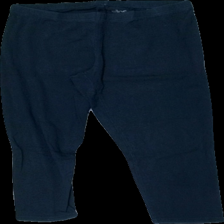
View: front
Type: Tights
Category: Ladies
Brand: Ellos
Colors: Blue
Material: 100% cott
Cut: Regular
Size: 38
Season: All
Price range: <50
Recommended usage: Export